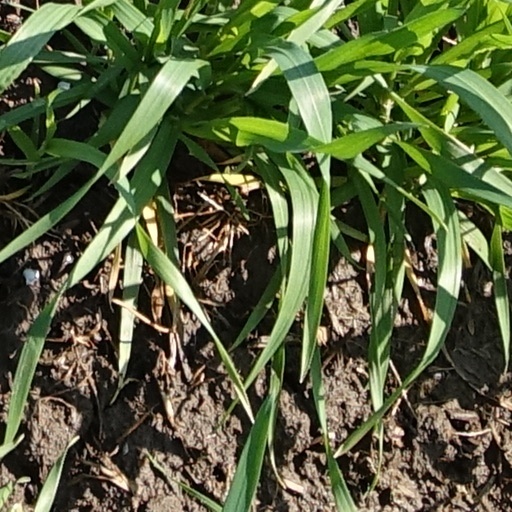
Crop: wheat